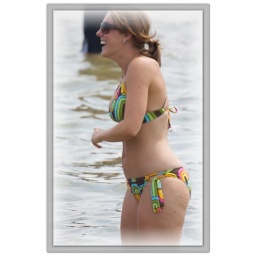
Day 226/365: girls in the beach